Thatcher Peninsula

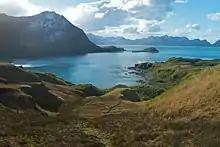
Maiviken

Many features on the coast of the peninsula have been individually charted and named. Features on the west coast are detailed as part of Cumberland West Bay, and those on the east coast are detailed as part of Cumberland East Bay.